Andrei Toom

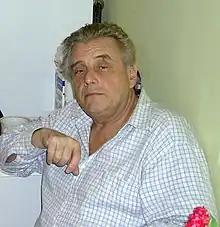
Andrei Toom in 2004

Andrei Leonovich Toom (in Russian: Андрей Леонович Тоом), also known as André Toom, (1942 in Tashkent, Soviet Union – 2022 in New York, USA) was a mathematician known for the Toom–Cook algorithm and Toom's rule. Toom was a retired professor of the statistics department at Federal University of Pernambuco in Brazil.